Gerrit Claesz Bleker

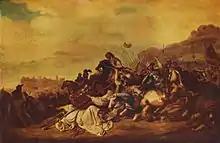
"The Holy Ark falling in the hands of the Philistines", 1640

Gerrit Claesz Bleker (1592, in Haarlem – February 8, 1656, in Haarlem), was a Dutch Golden Age painter.